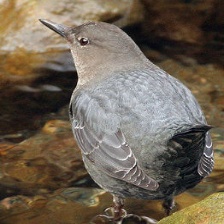
Species: AMERICAN DIPPER
Scientific name: CINCLUS MEXICANUS